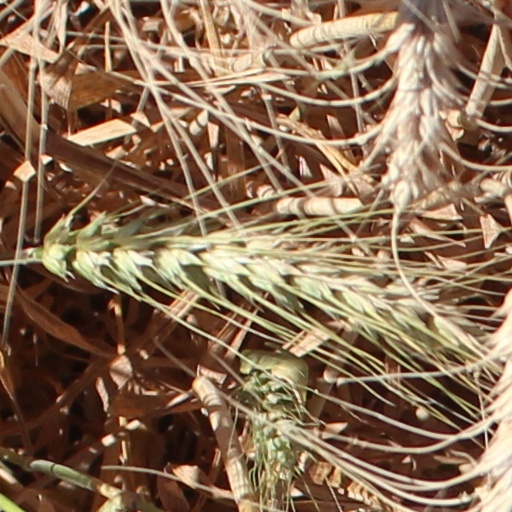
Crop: wheat